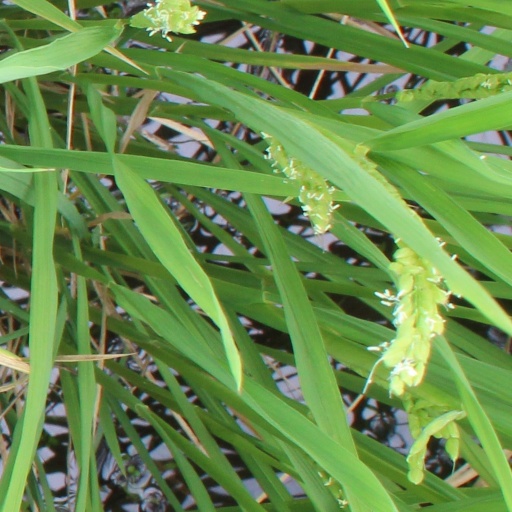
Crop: rice